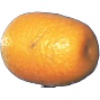
Label: kumquats